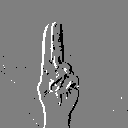
ASL letter: u